Takanohana Kenshi

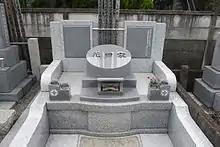
Takanohana's grave in Suginami, Tokyo

In February 2005, his son publicly announced that his father was struggling with mouth cancer (he had been a heavy smoker of Mild Seven cigarettes for most of his life). He underwent extensive treatment, but no recovery was possible, and on 30 May 2005, he succumbed to the disease at the age of 55. There was an acrimonious battle between Takanohana's sons over who should be head mourner at his funeral. More than 1200 attended the event, which was held in Aoyama, Minato, Tokyo. The Sumo Association also held a public funeral in the Ryōgoku Kokugikan on June 13. This was the first time in nine years that a former wrestler had been afforded this honour.